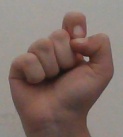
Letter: fa